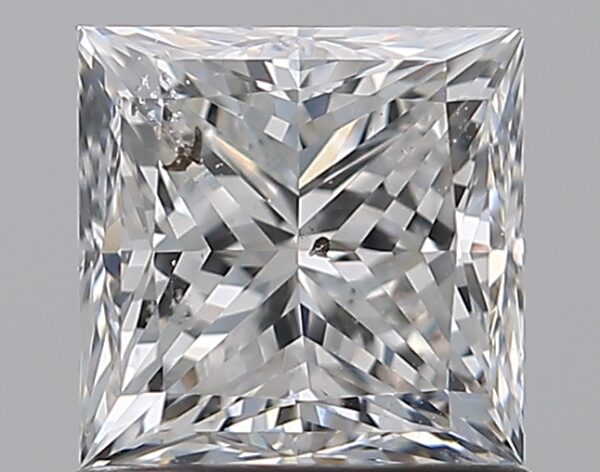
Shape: princess
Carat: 1.21
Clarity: SI2
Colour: E
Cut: GD
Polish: EX
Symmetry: VG
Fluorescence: N
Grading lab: GIA
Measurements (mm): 5.54 x 5.53 x 4.34